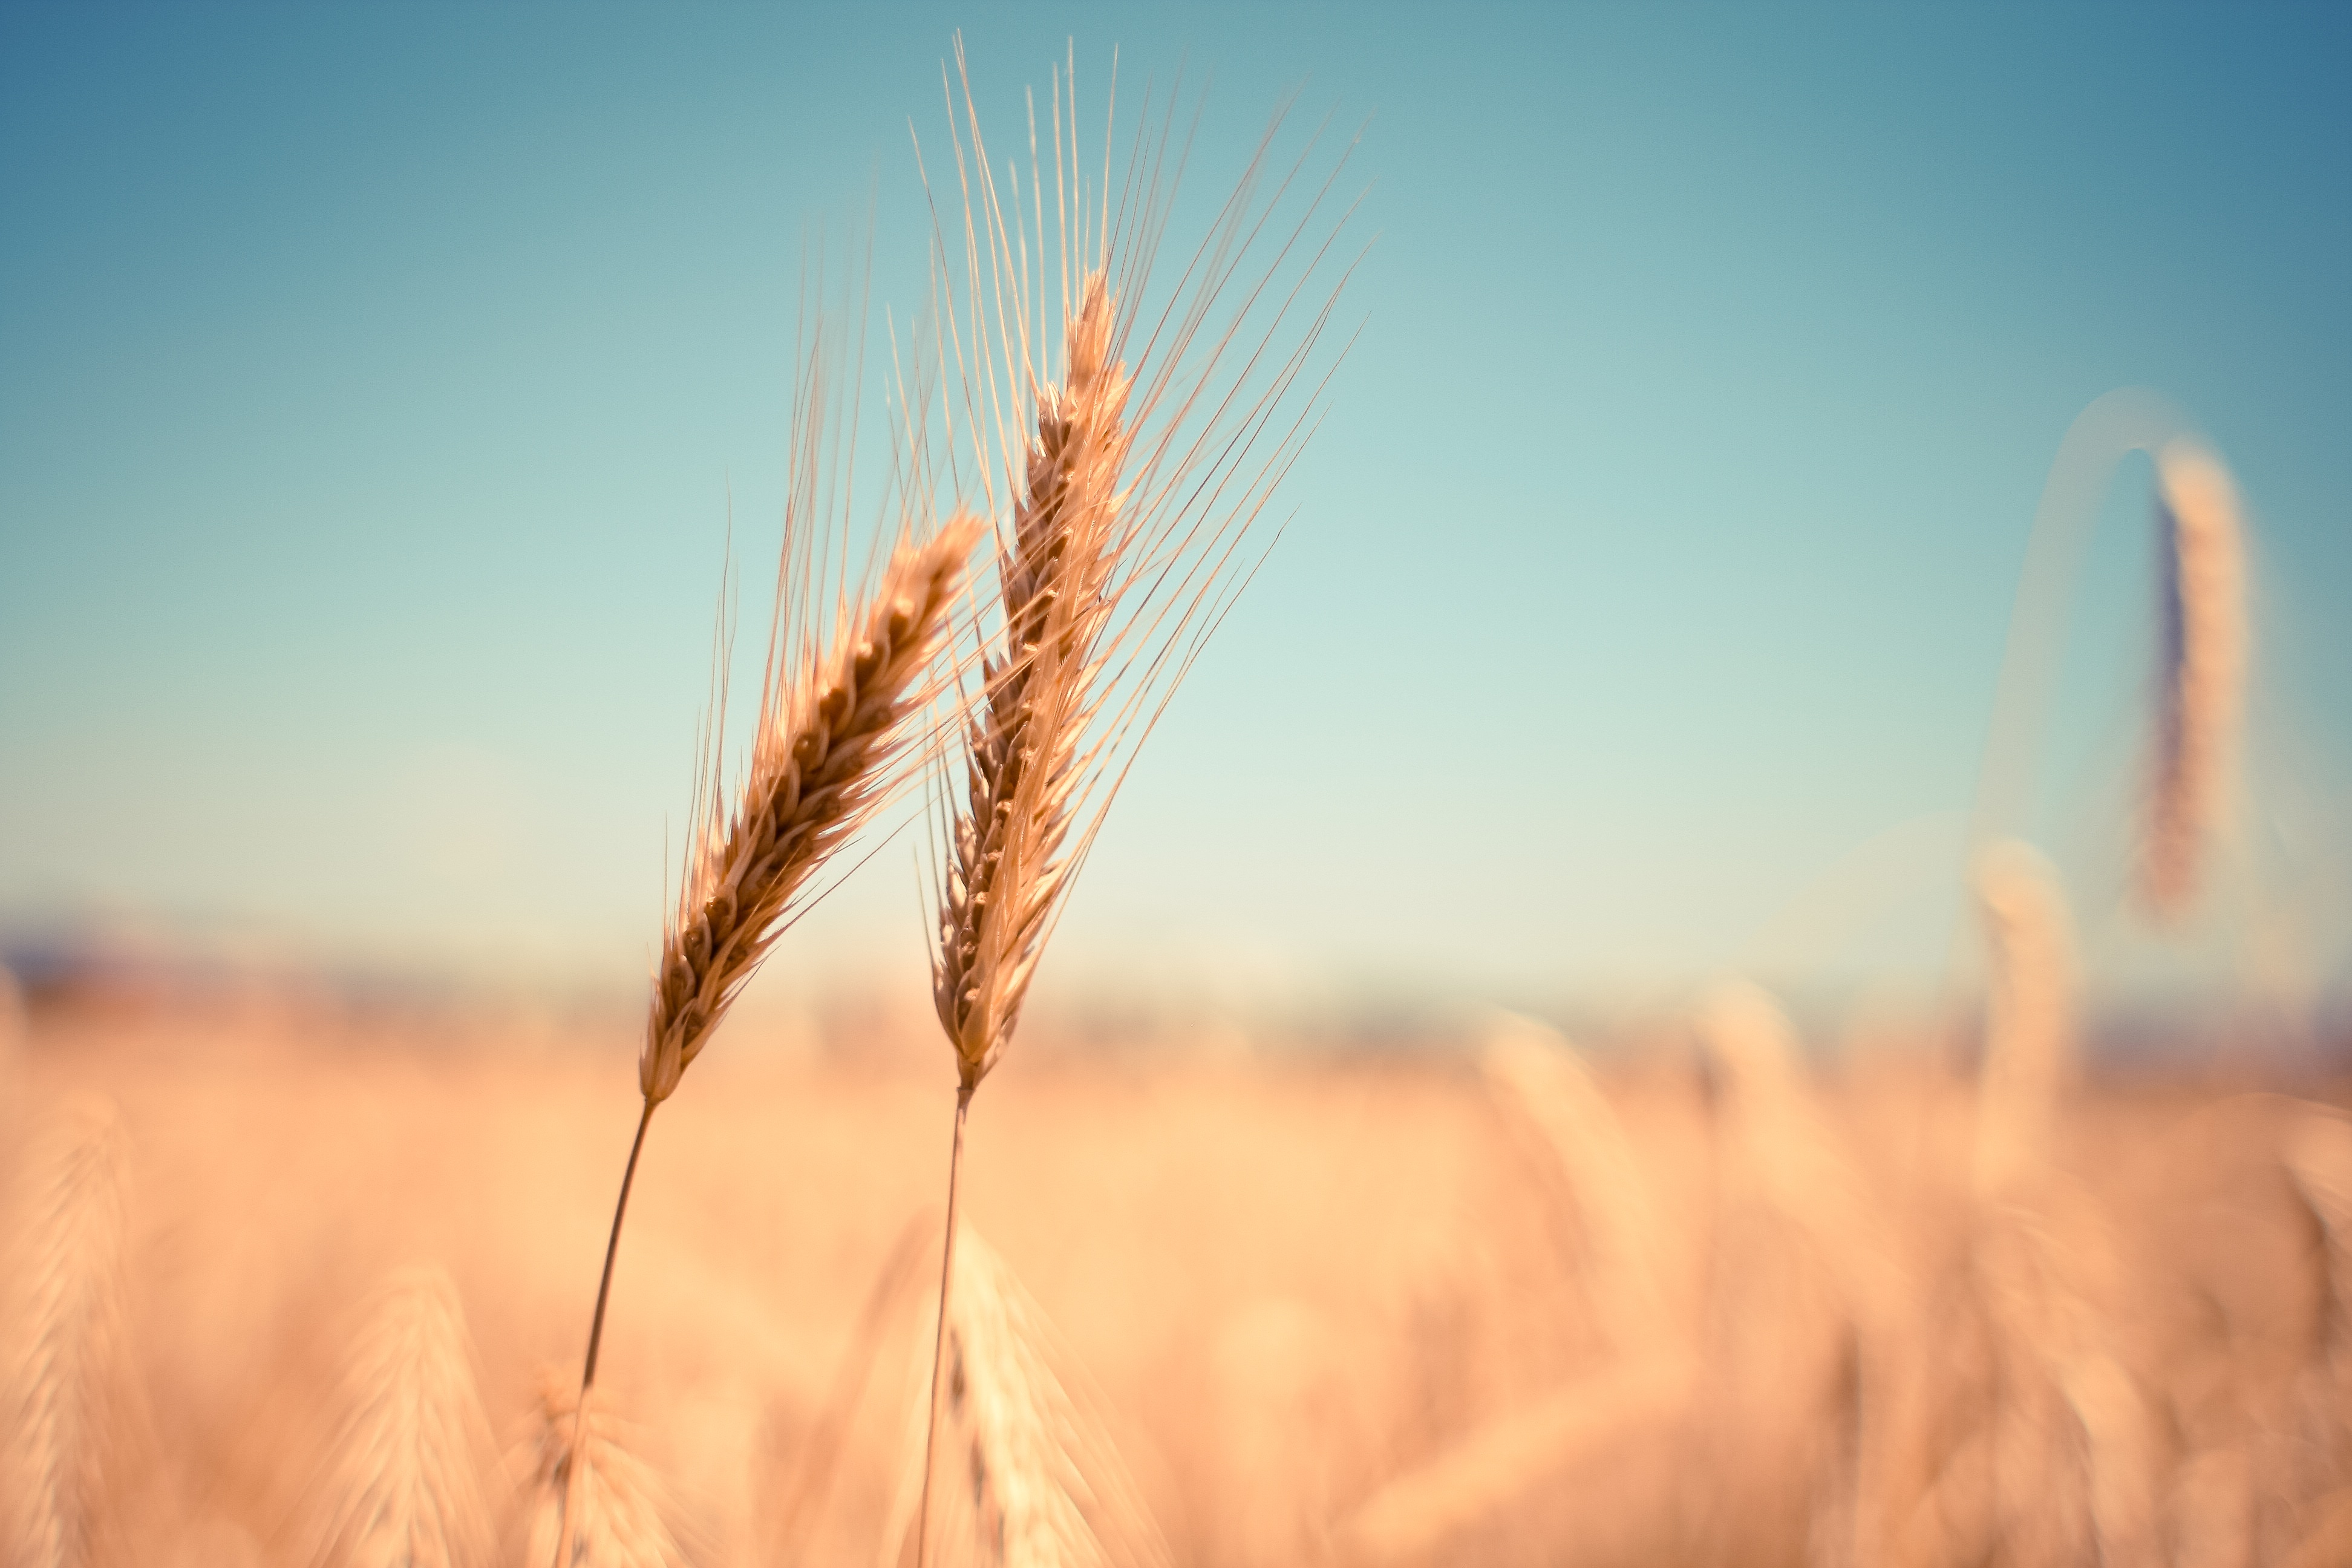
landscape, nature, grass, plant, sky, field, wheat, grain, prairie, sunlight, morning, summer, travel, explore, recreation, dry, wild, live, young, food, harvest, relax, crop, tranquil, scenic, journey, peaceful, natural, autumn, scenery, calm, serene, ear, agriculture, trip, eat, wheat field, close up, outdoors, earth, seasons, cornfield, joy, cereals, macro photography, arable, flowering plant, commodity, grass family, land plant, food grain